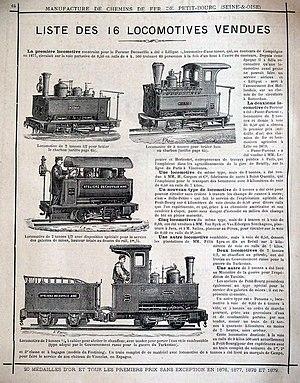
Decauville N°30 Février 1882, p. 64 Locomotive de 2,5 tonnes pur bruler le carbon. La ... locomotive du Porteur a ete Passe-Partout, locomotive de 2 tonnes et demie a voie de 0,50 qui a obtenu le premier prix (medallie d'or) de chemins de fer et locomotives agricoles a Lille en 1879. Locomotive de 3 tonnes pour bruler bois ou carbon. Un locomotive de nuveau type, mais de 3 tonnes, a ete vendue a MM. M. Gargam et Cie, fabricants de sucre a Saint-Quentin, qui l emploient pour le transport de betteraves avec 3 kilometres de voie de 0,50 en rails de 7 kilos. Locomotive de 2,5 tonnes avec disposition speciale pur le service des galeries de mines, hauteur totale aud dessus du rail, 1 m 75. Les ateliers de Petit-Bourg presedent egalement un type special pour le services des galeries des mines. Locomotive 2,5 tonnes a cabine pour abriter le chauffeur, avec tender peur porter l'eau et le combustible, type adopte par le Gouvernmen russe pour la guerre du Turkistan. Deux locomotives de 7,5 tonnes, se chauffeur au petrole, ent ece liveres auf Gouvernment russe pour la guerre du Turkestan. Un autre type est 'Panama'. locomotive a voie de 0,60 de 5 tonnes a vide, et 5 tonnnes en ordre de marche pouvant, grice aux provisions d'eau et de combustible portees par son tender, mener un train de 15 tonnnes a quarante kilometres en meins de 2 heures, sans arreter. Cette locomotive destinee a la voie en rails de 9,5 kilos sert accuellemen a Petit-Bourg des expericences avec un train complet de voitures de 1ere, 2e et 3e classe et a bagages (modele du Festinog). Un train complet de ce materiel avec locomotive de 4 tonnes a ete livre au marquis de Campo, pour le service de son chateau de Vinelas, en Espagne.